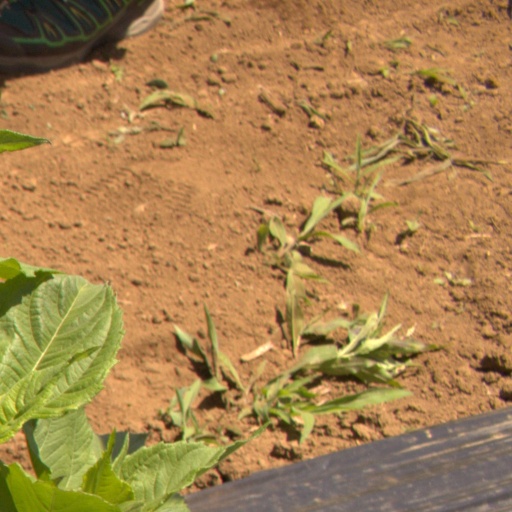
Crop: Jerusalem artichoke